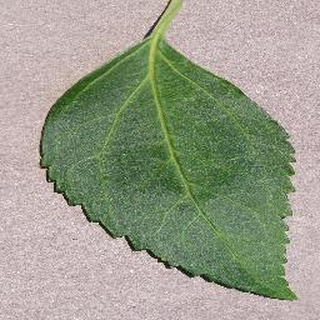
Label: healthy_cherry